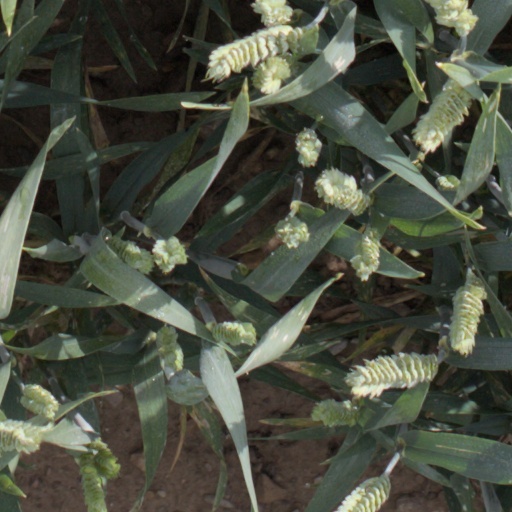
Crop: wheat